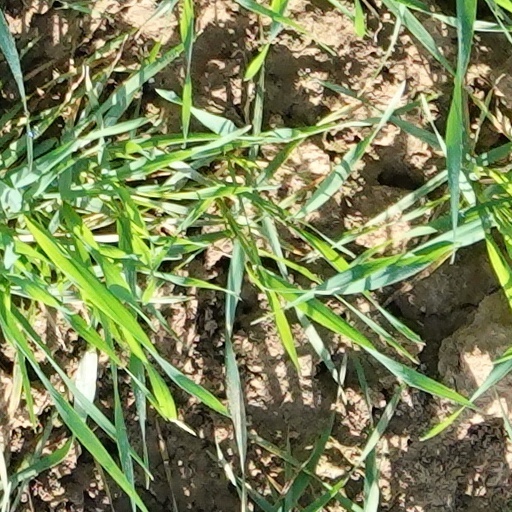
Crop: wheat